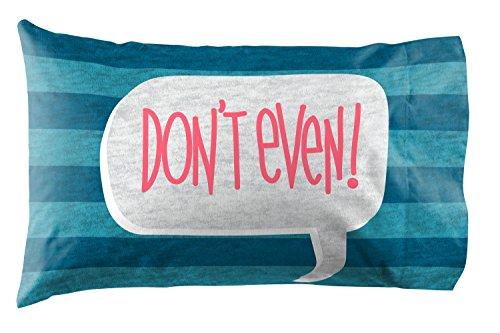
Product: Disney/Pixar Zootopia 'Bunny Ears' 3 Piece Sheet Set, Twin
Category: Home & Kitchen | Bedding | Kids' Bedding | Blankets & Throws
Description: Includes 1 Twin Microfiber Sheet Set.
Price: $22.35
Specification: ProductDimensions:75x39x1inches|ItemWeight:2.09pounds|ShippingWeight:2.1pounds(Viewshippingratesandpolicies)|Manufacturer:JayFrancoandSons,Inc.|ASIN:B01AMV8PXA|Itemmodelnumber:JF28541TICD